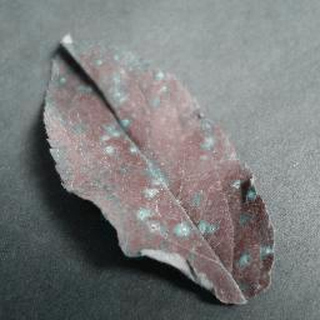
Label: apple_cedar_apple_rust